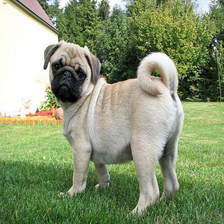
Species: dog
Breed: pug